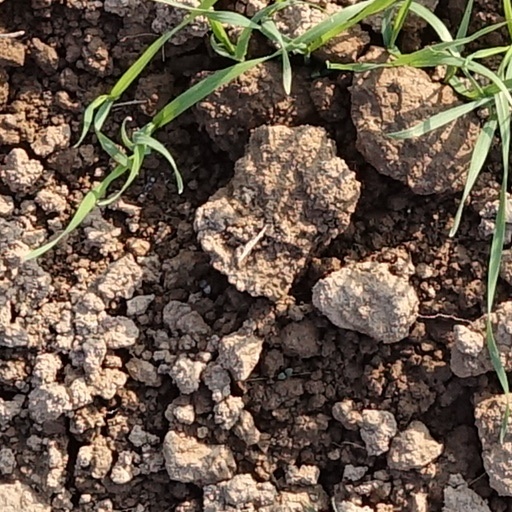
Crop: wheat